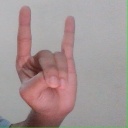
अक्षर: श